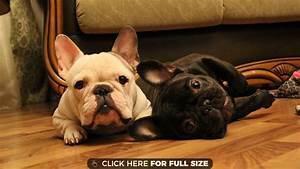
dog